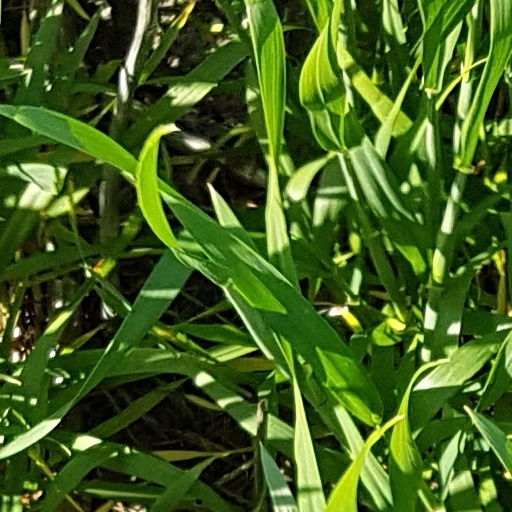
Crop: wheat